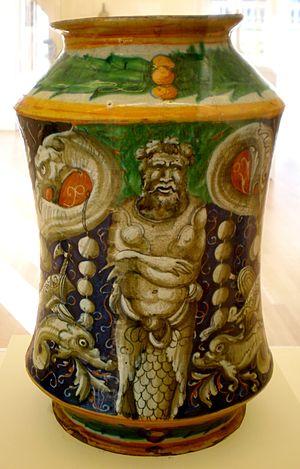
L’albarelle était la forme la plus répandue des pots de pharmacie. Vase en majolique, souvent de forme cylindrique, il était conçu à l'origine pour contenir épices et confitures puis servit à conserver drogues solides, onguents et plantes médicinales séchées des apothicaires. Il est aussi appelé « cornet de pharmacie » lorsqu'il prenait cette forme caractéristique. Le mot albarelle est tiré de l'italien albarello. Ce vase élevé se distingue du pilulier, du « pot à onguent » - appelé aussi « pot à canon » qui contient onguent, baume, rob ou électuaire plus petit, de la chevrette, vase oblong avec une poignée et un bec saillant qui contient des sirops, de la jarre qui conserve eaux distillées, huiles douces et sirops, et du « pot de monstre ».
Le Legion of Honor est un musée d'art américain ouvert en 1924, situé à San Francisco, en Californie. Il fait partie du Musée des beaux-arts de San Francisco.